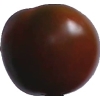
Label: tomato_maroon